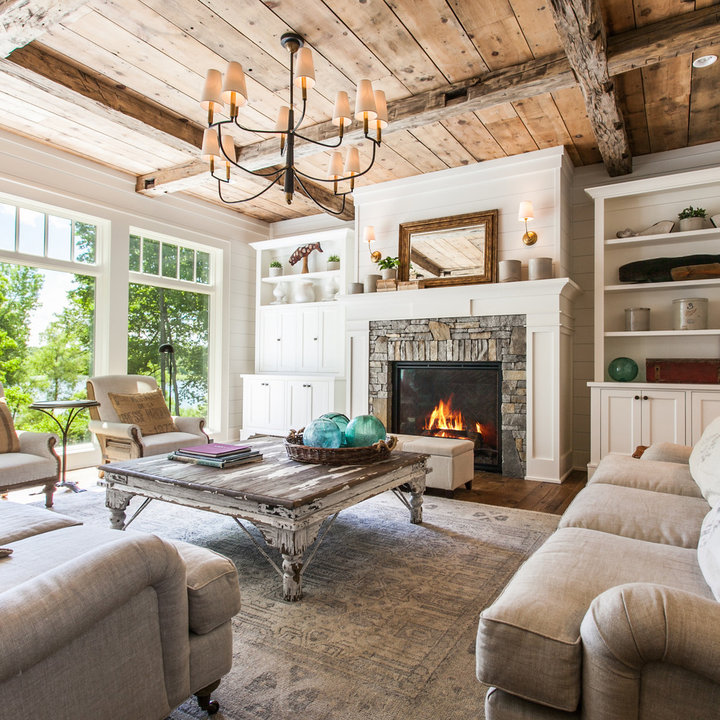
Style: Vintage